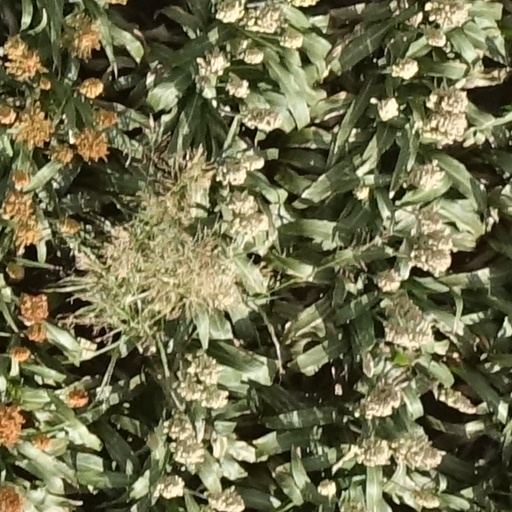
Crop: sorghum